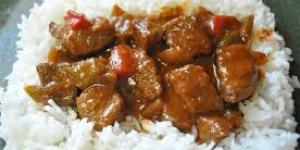
carne guisada con arroz